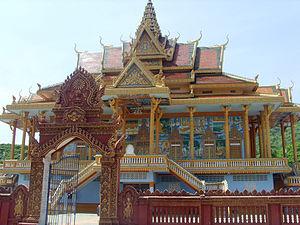
Wat Ek Phom non loin de Battambang en septembre 2006.